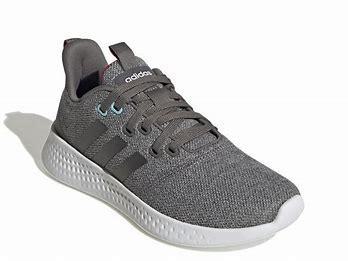
Brand: Adidas
Model: Puremotion